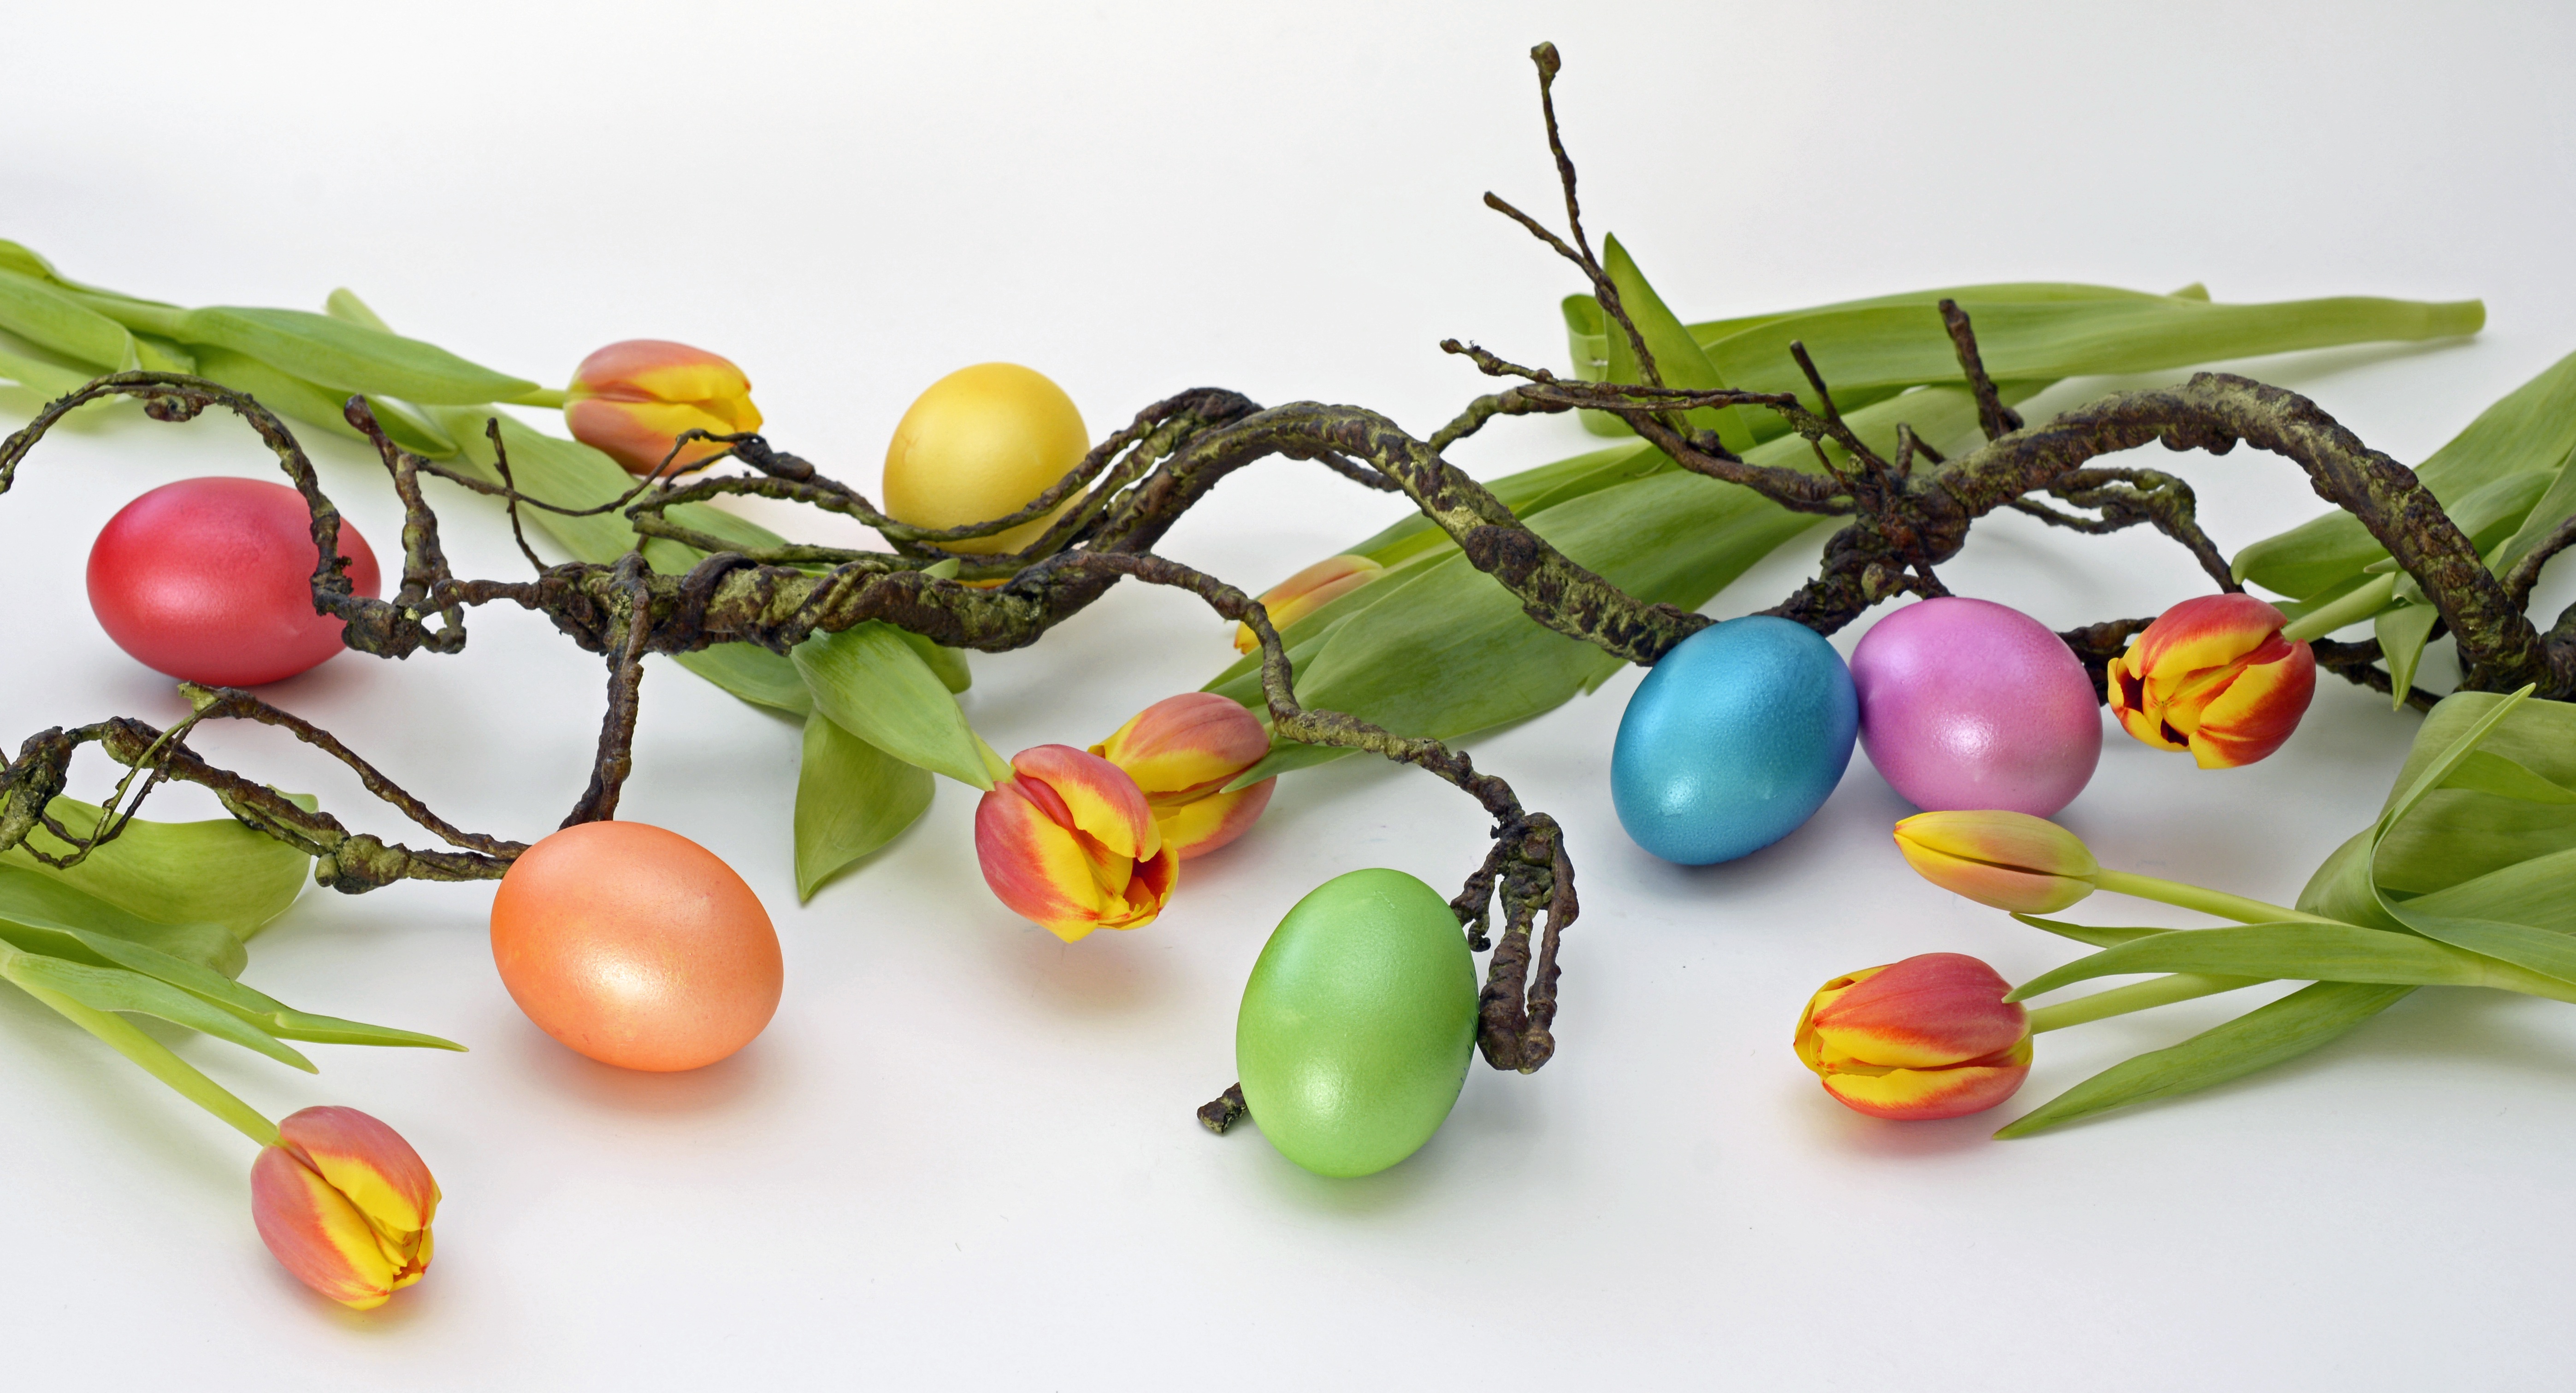
nature, branch, plant, hay, fruit, leaf, flower, decoration, orange, food, spring, produce, color, colorful, bead, egg, thank you, flowers, christmas decoration, cooked, art, easter, custom, tulips, greeting card, floristry, spring flowers, easter eggs, easter decoration, spring awakening, fr hlingsanfang, flowering plant, mother's day, happy easter, easter decorations, colorful eggs, floral design, easter greetings, land plant, flower arranging